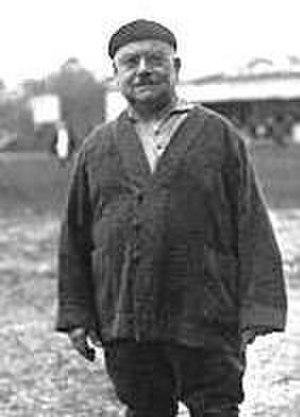
Portrait de Charles Brennus, vers 1920
L'Union des sociétés françaises de sports athlétiques est une fédération sportive française omnisports fondée le 20 novembre 1887 à Paris avec Georges de Saint-Clair pour président. Créée initialement sous le nom d'Union des sociétés françaises de courses à pied, elle est à l'origine une fédération consacrée à l'athlétisme mais, dès 1889, elle s'ouvre à d'autres sports qui sont représentés en son sein par des commissions spécialisées. Le football n'est reconnu qu'en 1894.